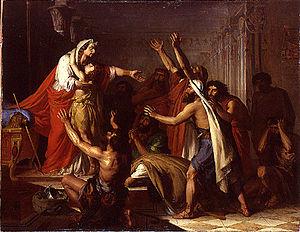
Alphonse Monchablon, Joseph se fait reconnaître par ses frères, 1863, Paris, Ecole Nationale Supérieure des Beaux-Arts
Cette page recense les lauréats du prix de Rome en peinture, récompense inaugurée en 1663, et de façon officielle en 1667, par l'Académie royale de peinture et de sculpture à Paris, et supprimée par une réforme, après 1968.
Alphonse Monchablon, né à Avillers le 12 juin 1835 et mort à Paris le 30 janvier 1907, est un artiste peintre français. Sa soeur Nelly née en 1836, épouse en 1856 le peintre William Bouguereau mais meurt en 1877.